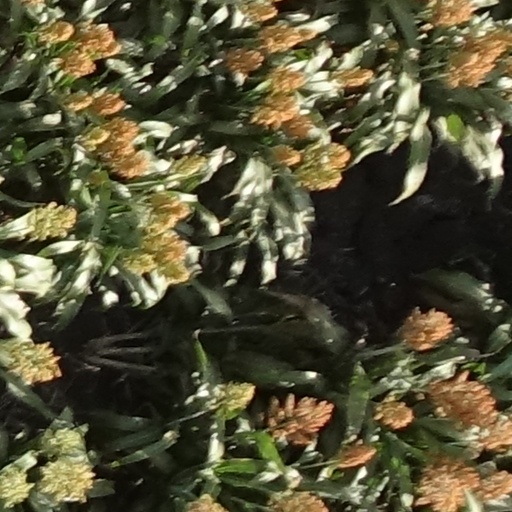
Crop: sorghum